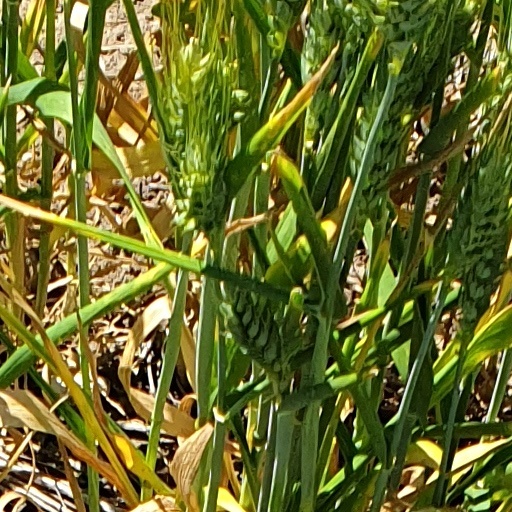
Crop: wheat